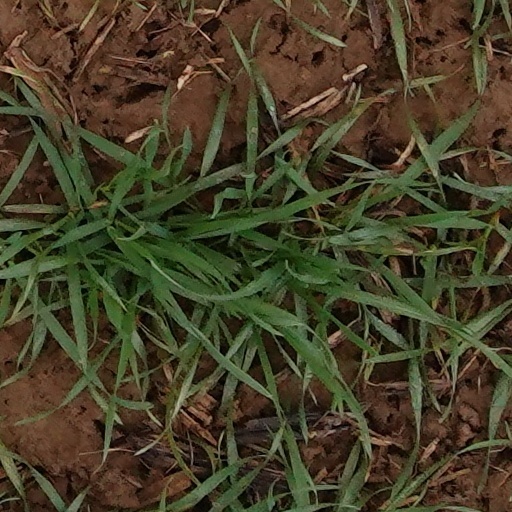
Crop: wheat